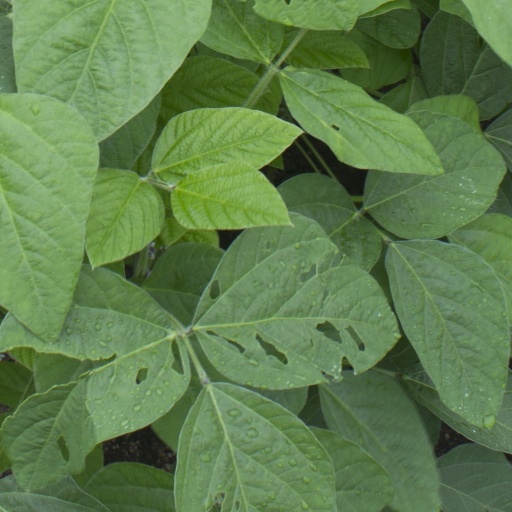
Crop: soybean